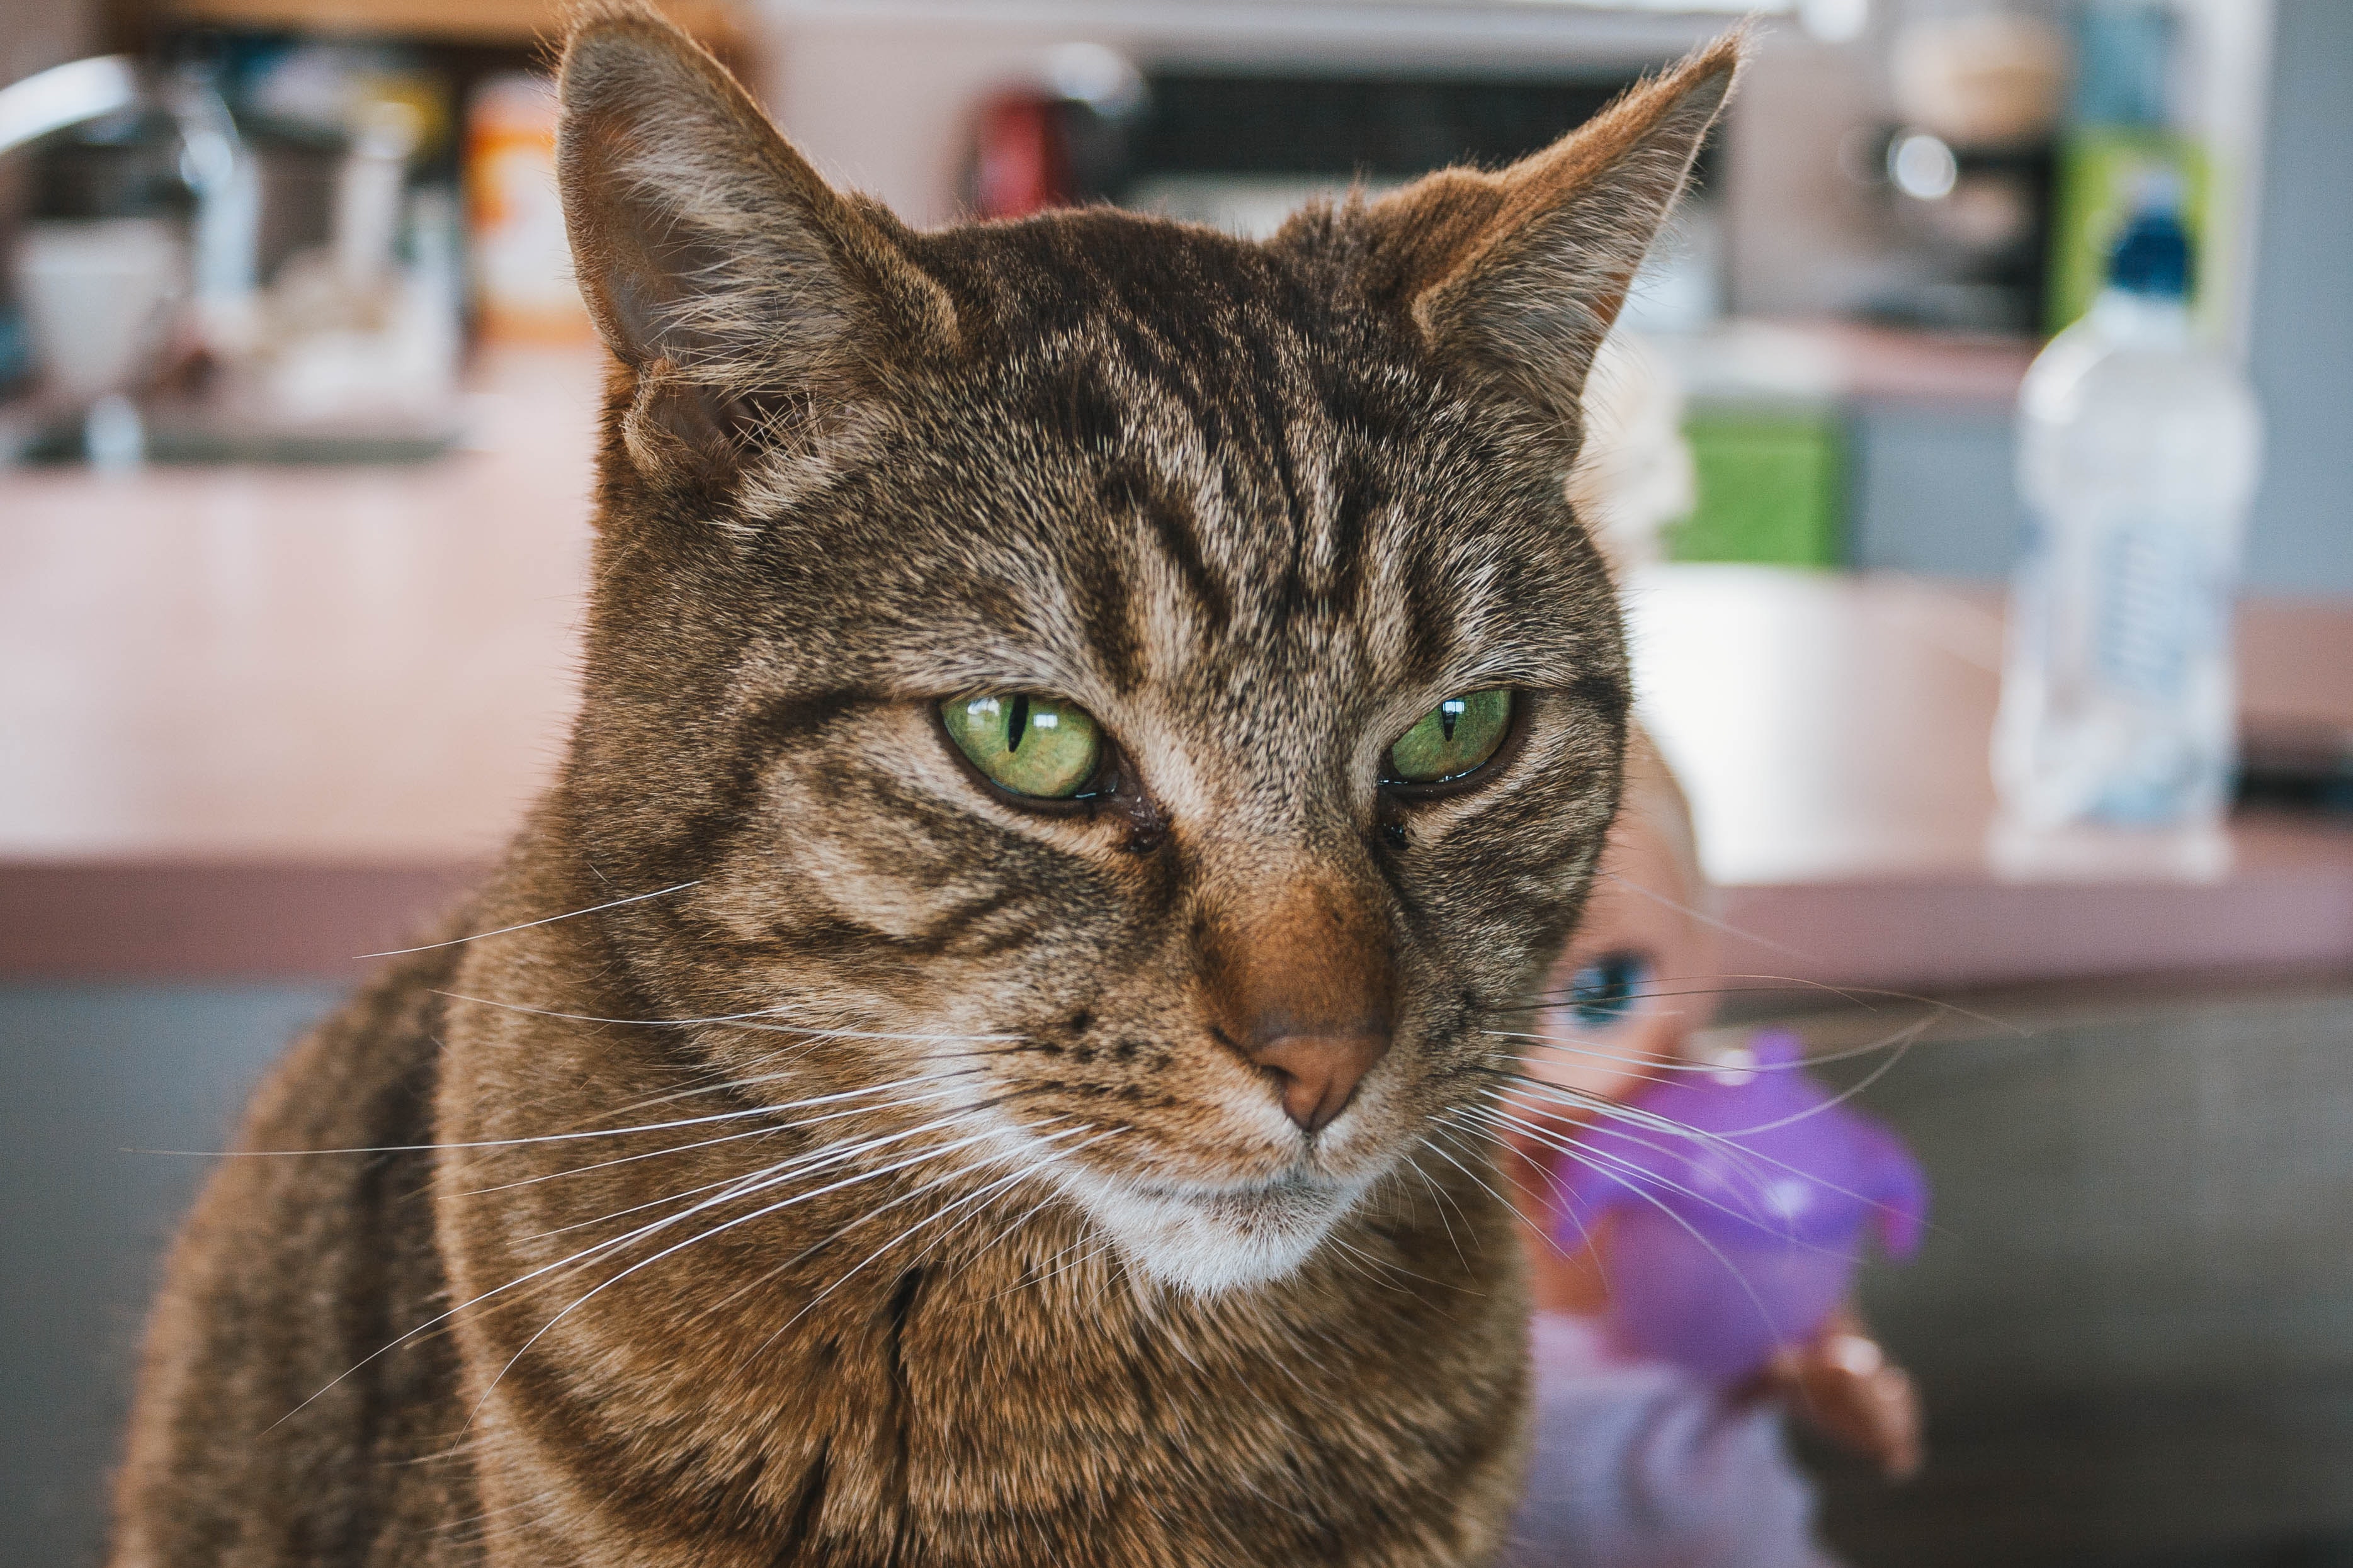
cat, whiskers, small to medium sized cats, mammal, felidae, tabby cat, domestic short haired cat, european shorthair, dragon li, carnivore, snapshot, eye, asian, snout, close up, american shorthair, fur, aegean cat, toyger, california spangled, plant, pixie bob, american wirehair, chausie, bengal, ocicat, ear, wild cat